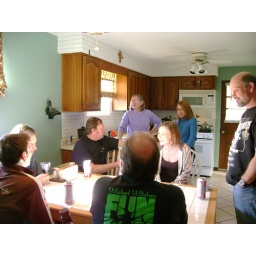
around the kitchen table